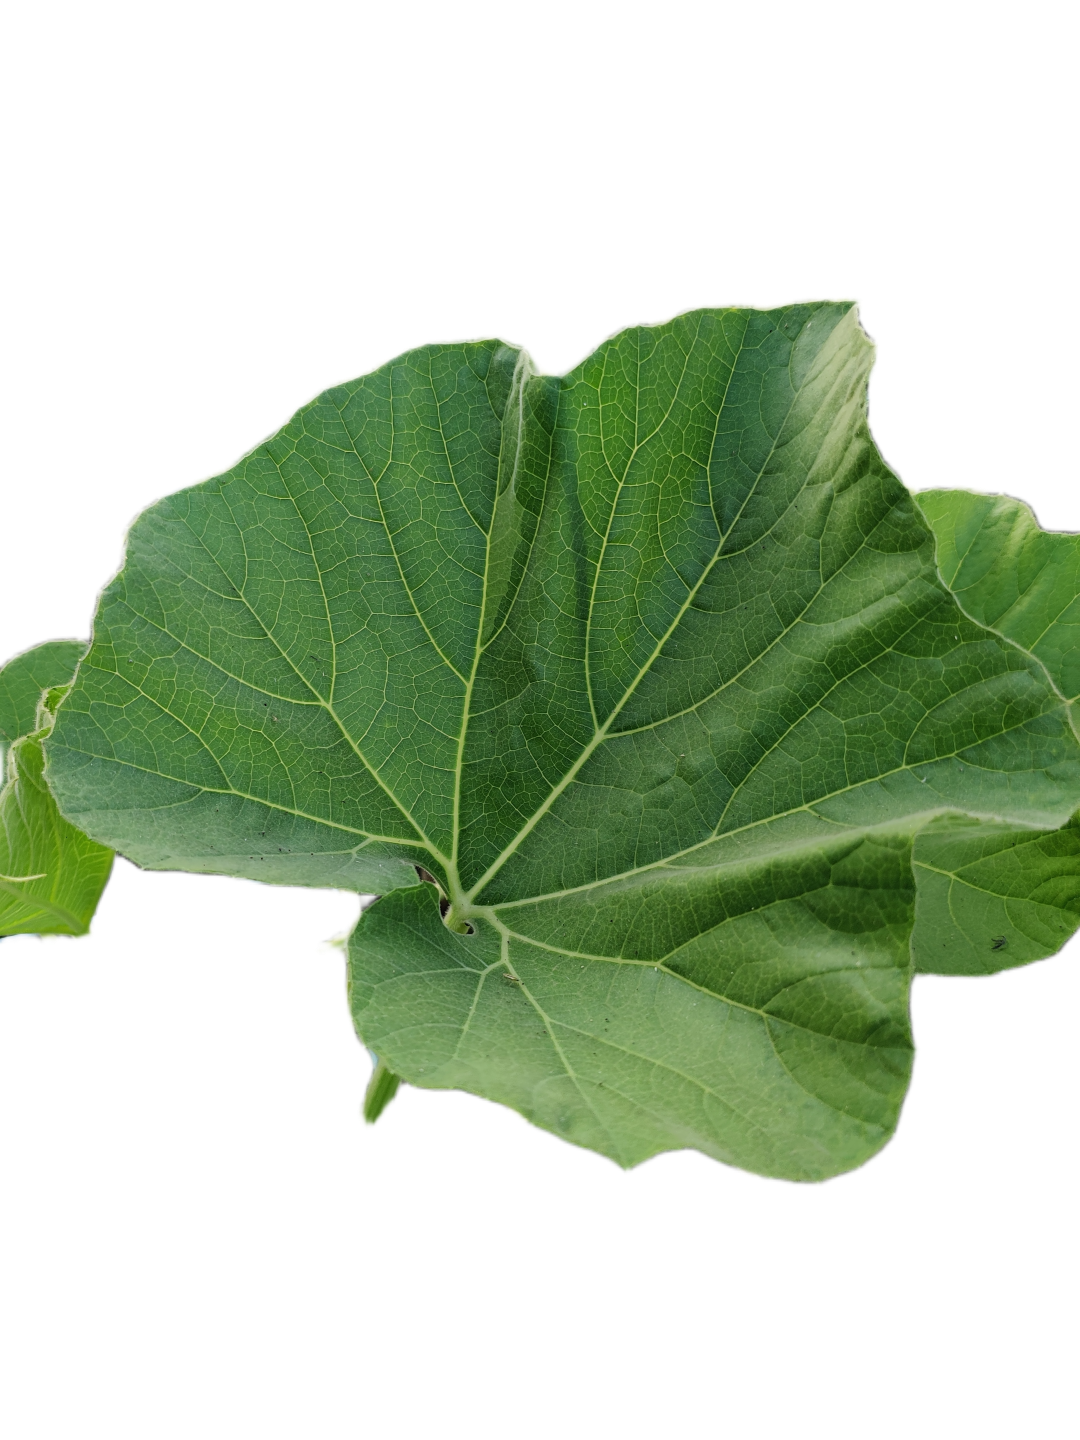
Crop: Bottle Gourd
Label: Healthy